SS Lake Illawarra

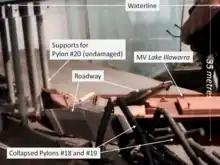
Model showing the submerged wreck and bridge debris

The collision brought down the two support pylons and a section of steel and concrete. There was evening traffic on the bridge, and although no vehicles were on the section that fell, four cars drove off the gap, with five people killed. Two cars stopped on the edge, their occupants able to escape. The section of four-lane highway landed on the ship's deck, sinking her in of water to the south of the bridge. Seven of the ship's crew died in the accident.